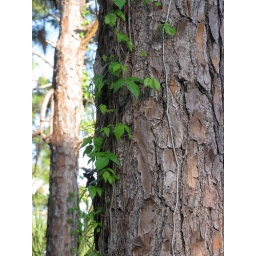
I liked this one for the variations in color with the hint of blue sky in the background.